West Dover, Vermont

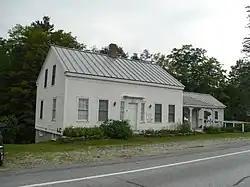

West Dover is a village in the central part of Dover, Windham County, Vermont, United States. The village center, located on Vermont Route 100 at Cross Town and Valley View Roads, was listed on the National Register of Historic Places in 1985 as the West Dover Historic District. The village is a major service point for the nearby Mount Snow ski area. The ZIP Code for West Dover is 05356